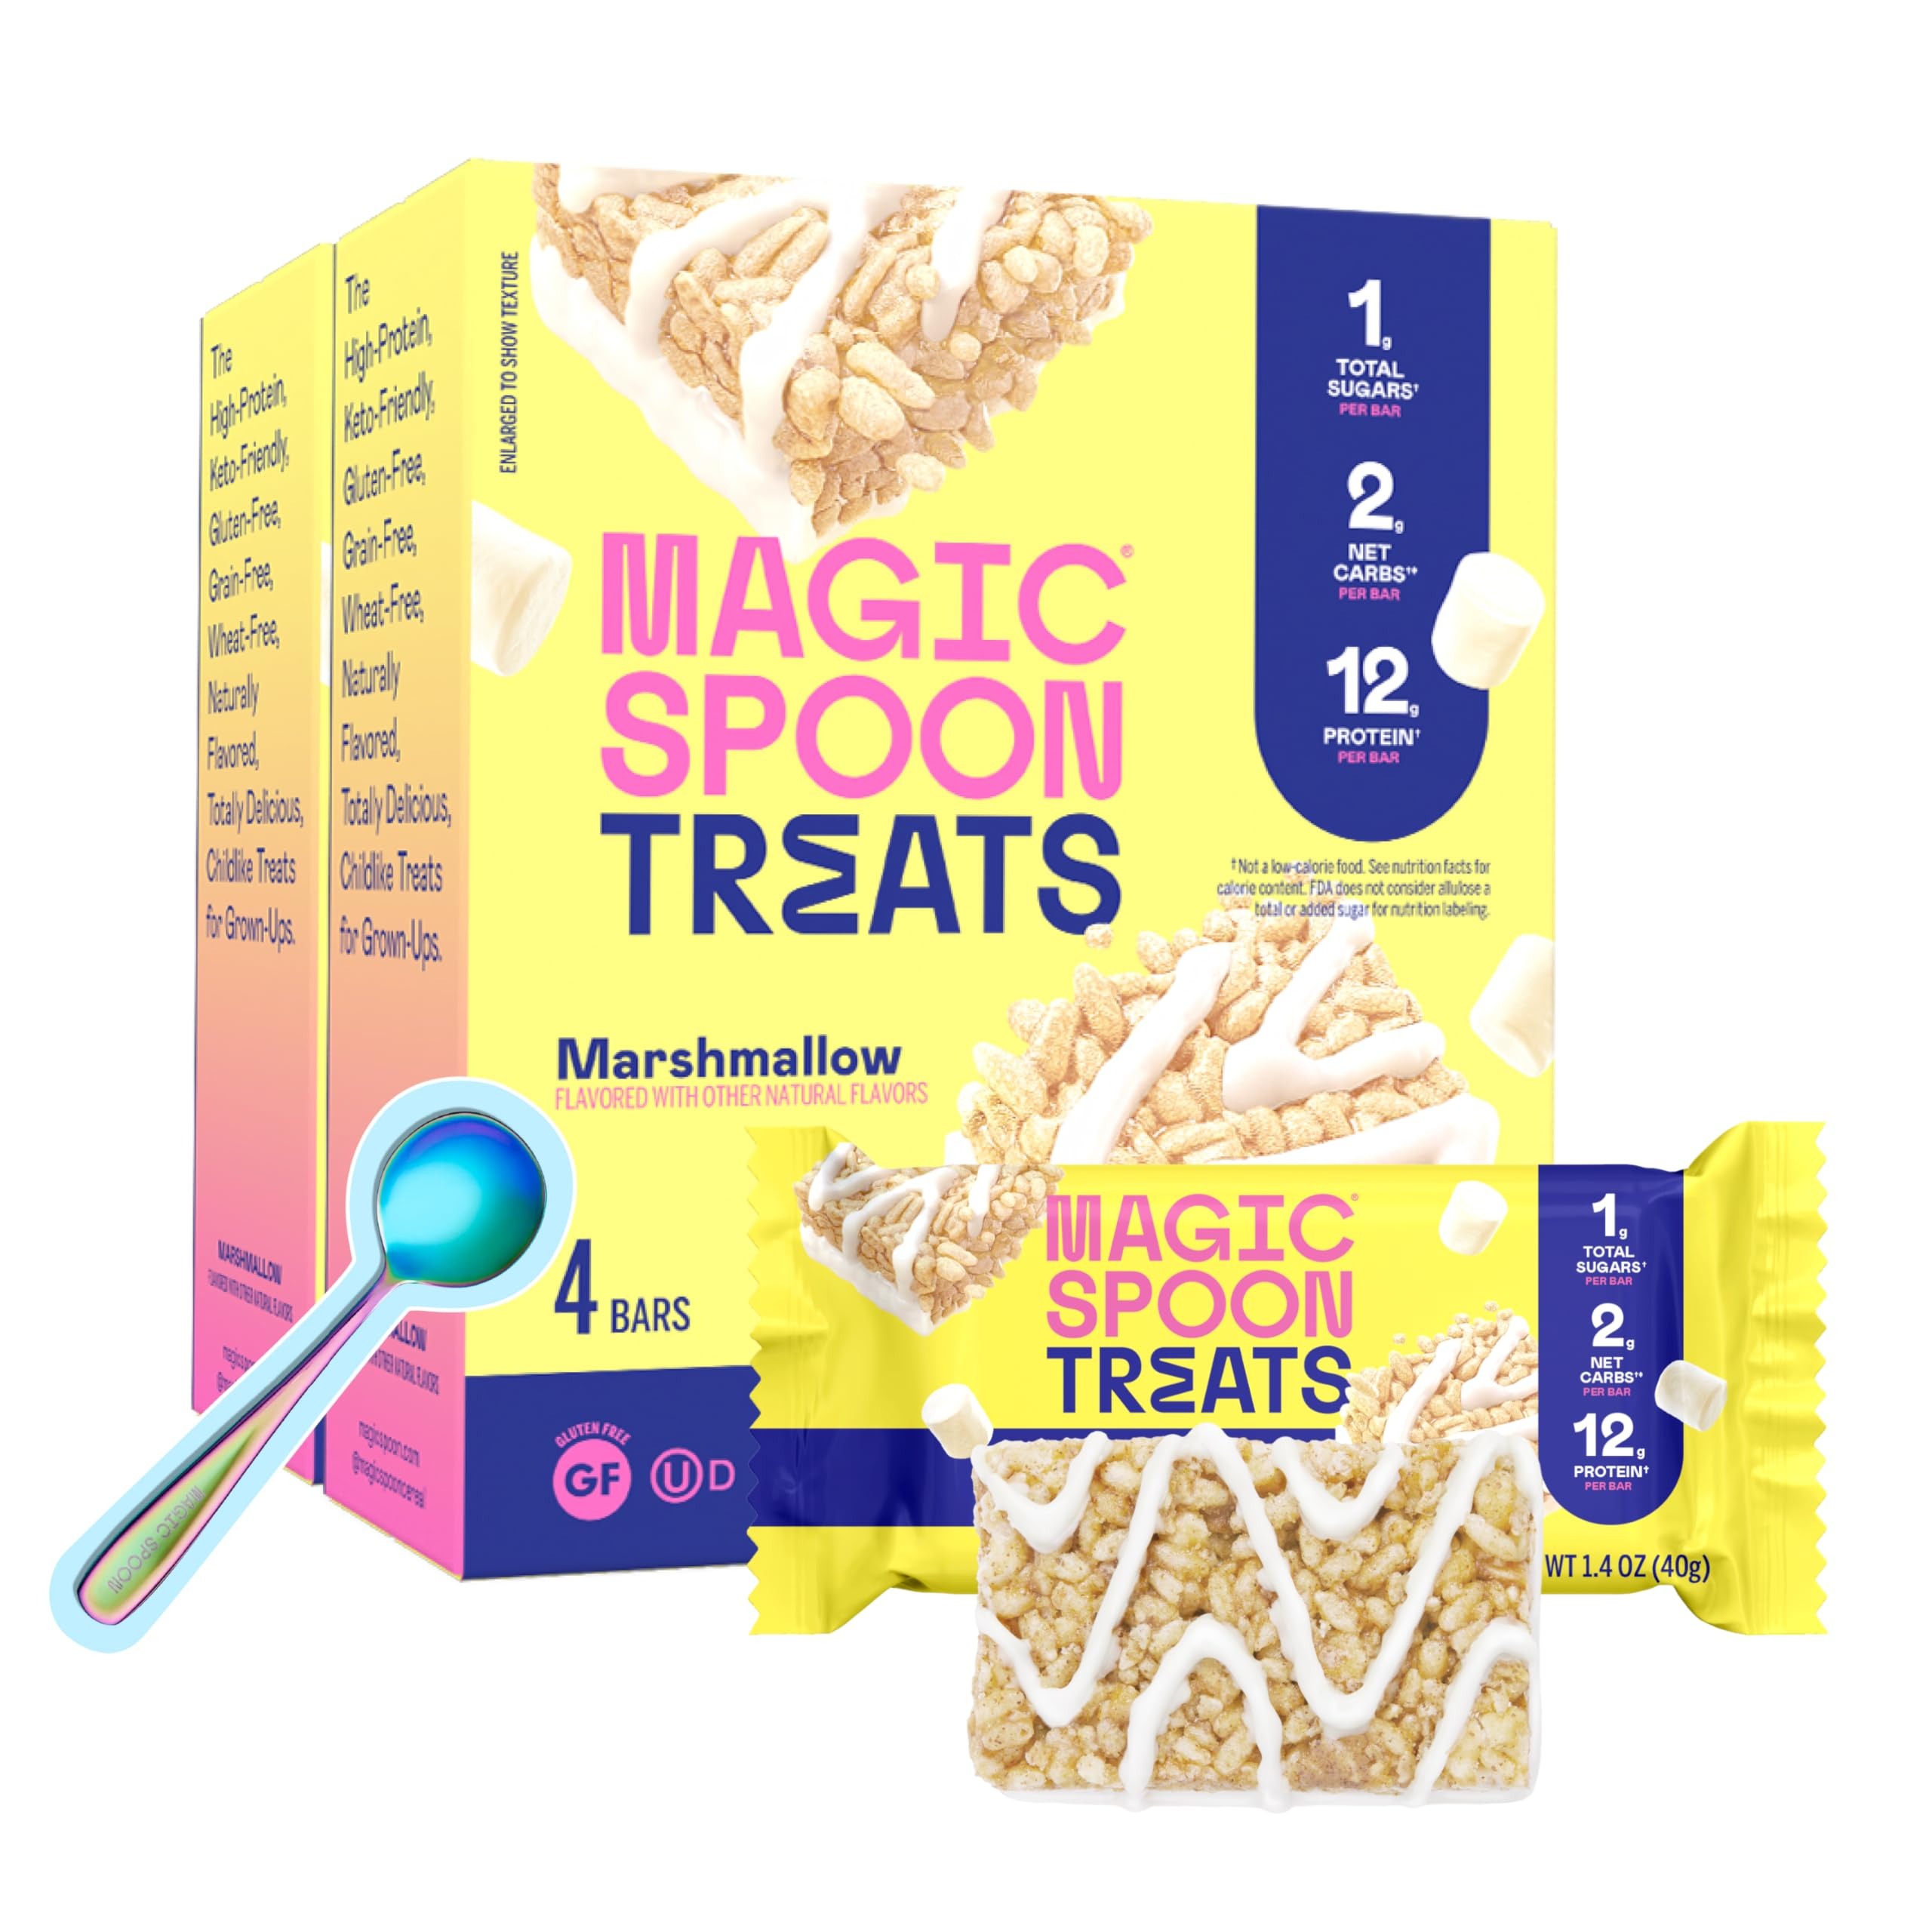
Item Name: MAGIC SPOON Treats - High Protein, Low Carb, Keto Friendly, Low Sugar, Gluten Free, Crispy Protein Bar Cereal Bar, On-The-Go Healthy Snack (Marshmallow, 8 Bars)
Bullet Point 1: MEET MAGIC SPOON: Magic Spoon looks and tastes like a delicious treat, but functions like a high protein bar. Includes 8x 1.4oz keto-friendly bars packed with protein.
Bullet Point 2: HIGH PROTEIN: Consists of 11g of protein per serving, Magic Spoon treats were built to provide a pure and protein filled snack. Enjoy a legendary afternoon snack, or post-workout treat.
Bullet Point 3: LOW SUGAR & KETO FRIENDLY: With 1g sugar and 1g net carbs per serving, our cereal bar is perfect for anyone that is living a keto-friendly or low carbohydrate lifestyle.
Bullet Point 4: GLUTEN & GRAIN FREE: We made a gluten-free, grain-free, soy-free, wheat-free, crispy treat for adults. Even better, our clean protein bar will make recovery from the barbells that much enjoyable.
Bullet Point 5: BUZZ WORTHY: TIME Magazine named Magic Spoon in their Top 100 Inventions of 2019. Also featured on the TODAY Show, CNN, Fortune, Fast Company, Business Insider, and more.
Product Description: Clean Pure Bars Protein Packed Puff Tasty Pastry Crispy Treat Snack Snacks Toaster Bun Cereal Bars Magic Spoon Tasty Pastry Soy Free Gluten Grain Healthy Keto Low Sugar Cereal Bar Protein Bar Marshmallow
Value: 11.2
Unit: Ounce

Price: 9.99